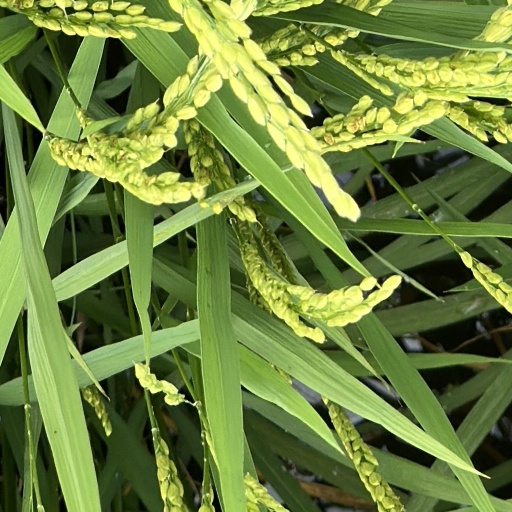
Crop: rice